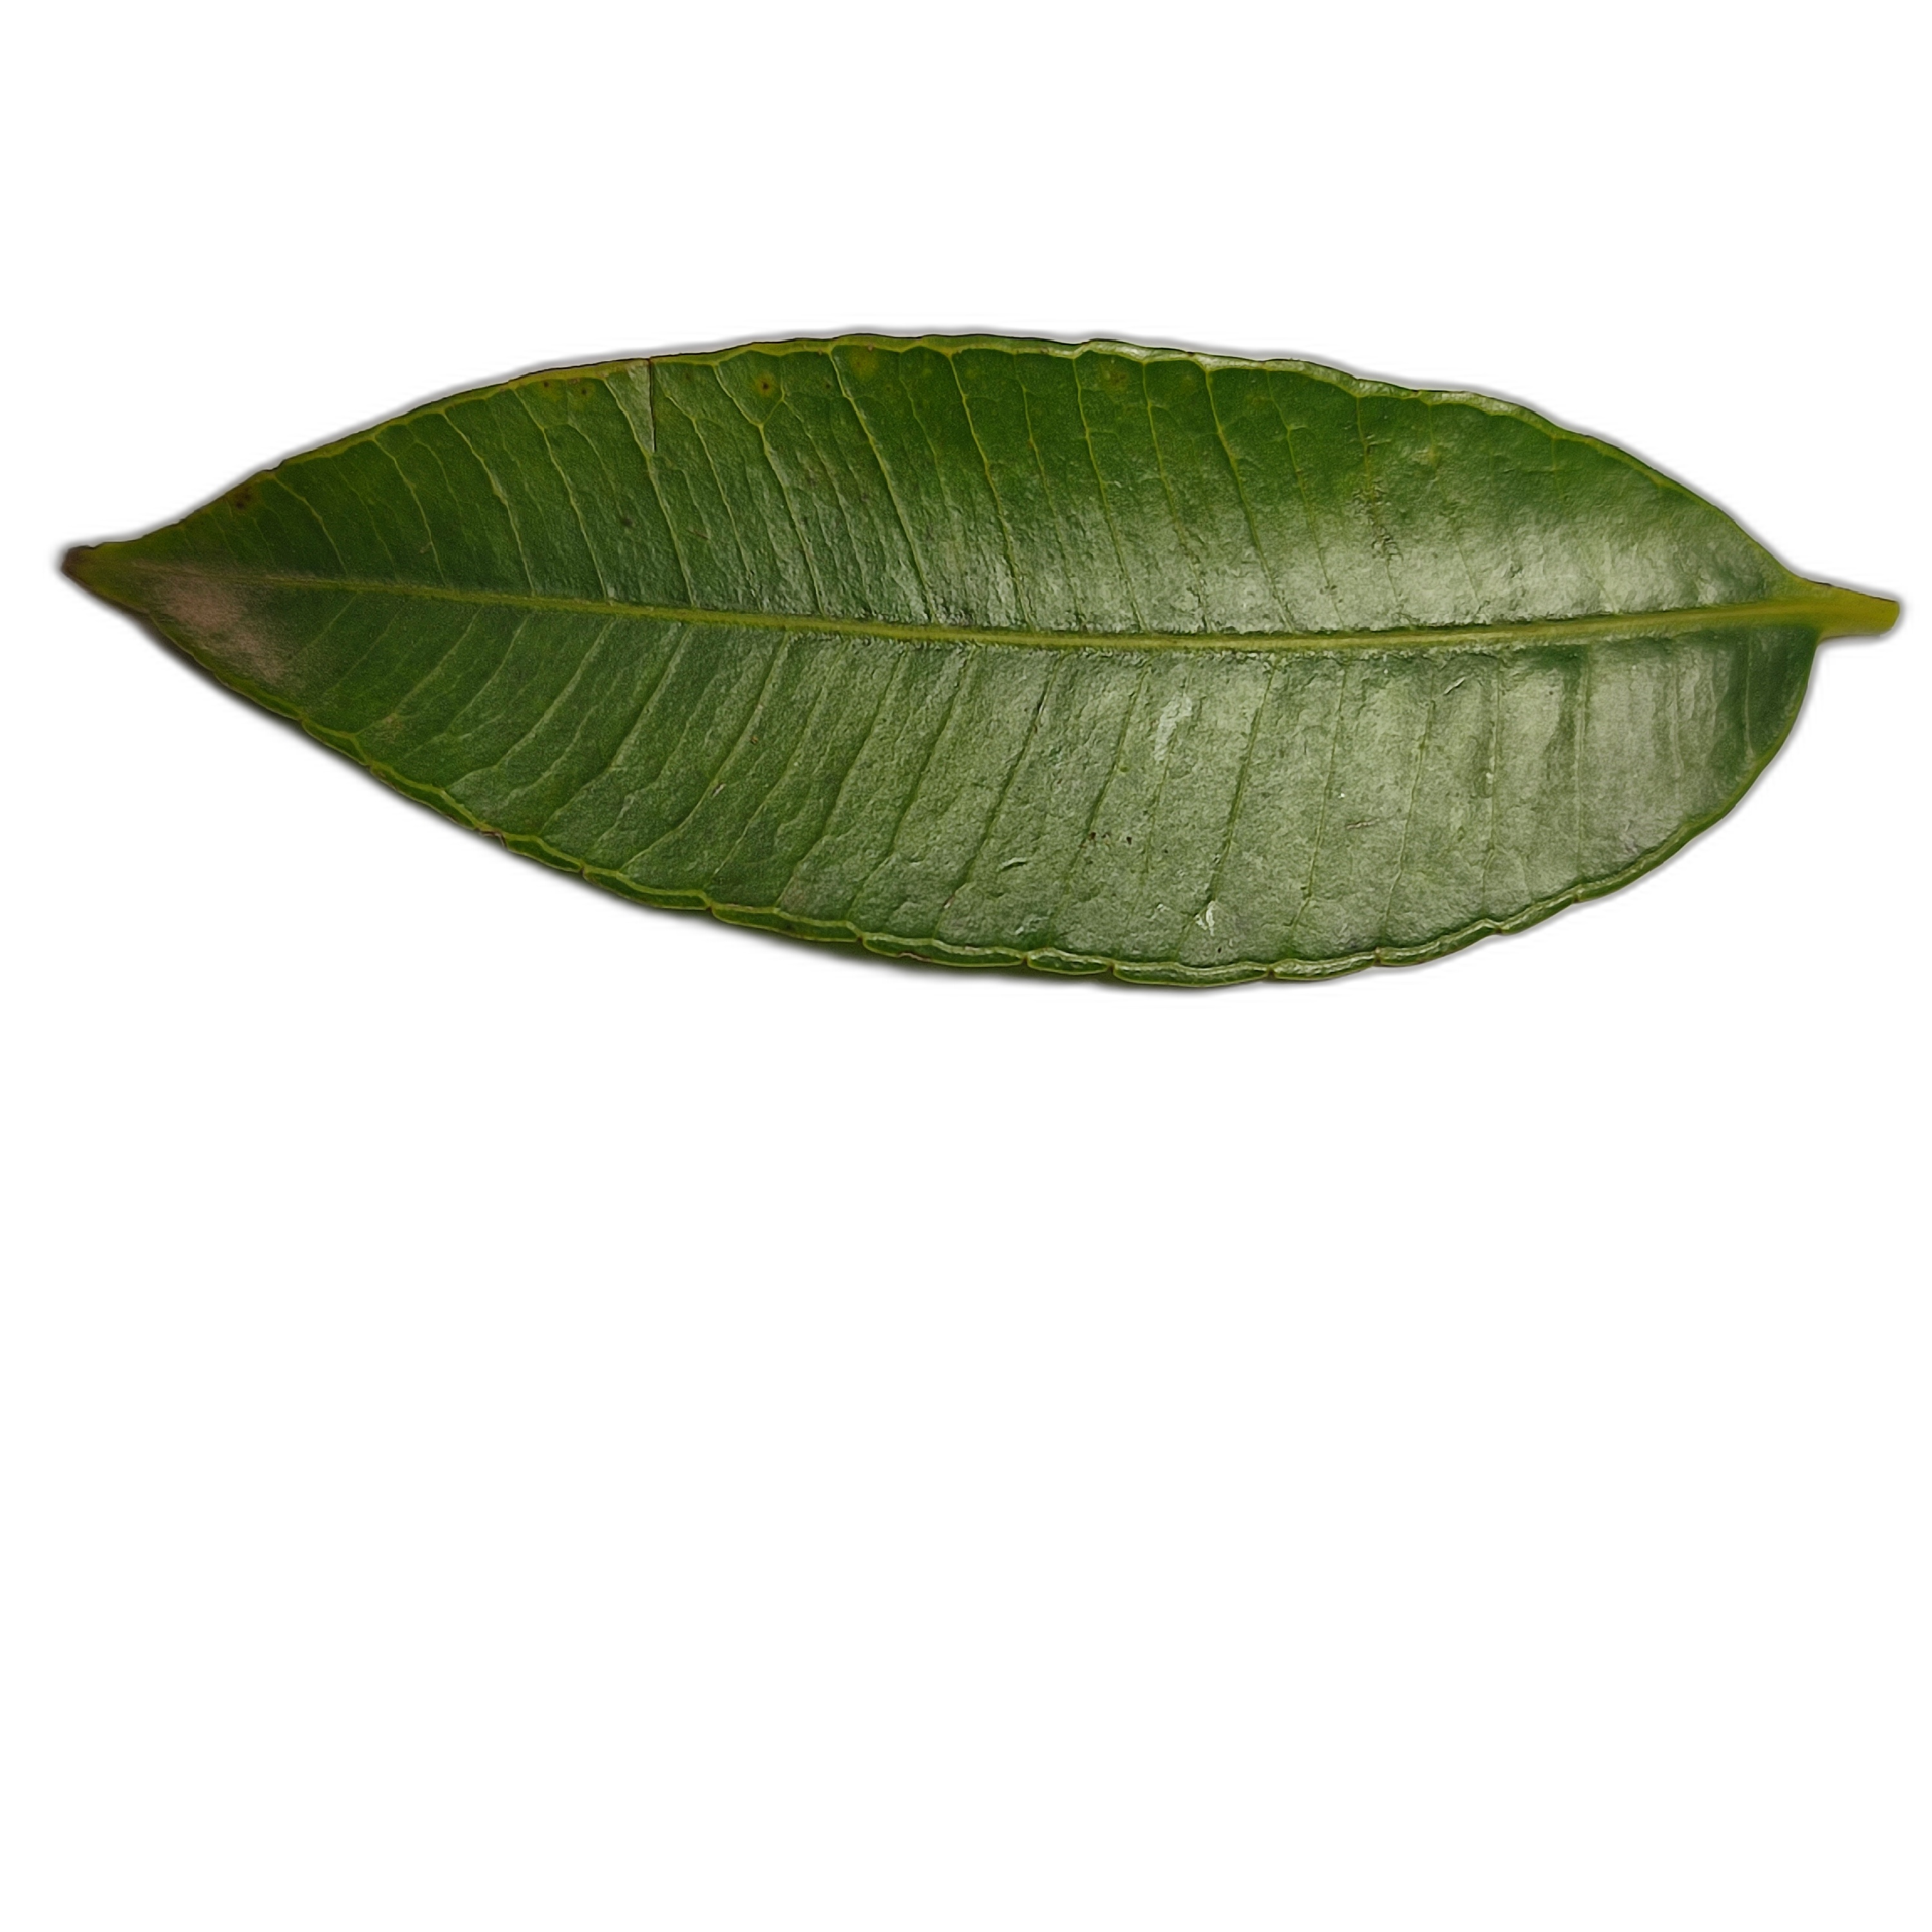
Label: healthy